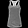
Label: T - shirt / top